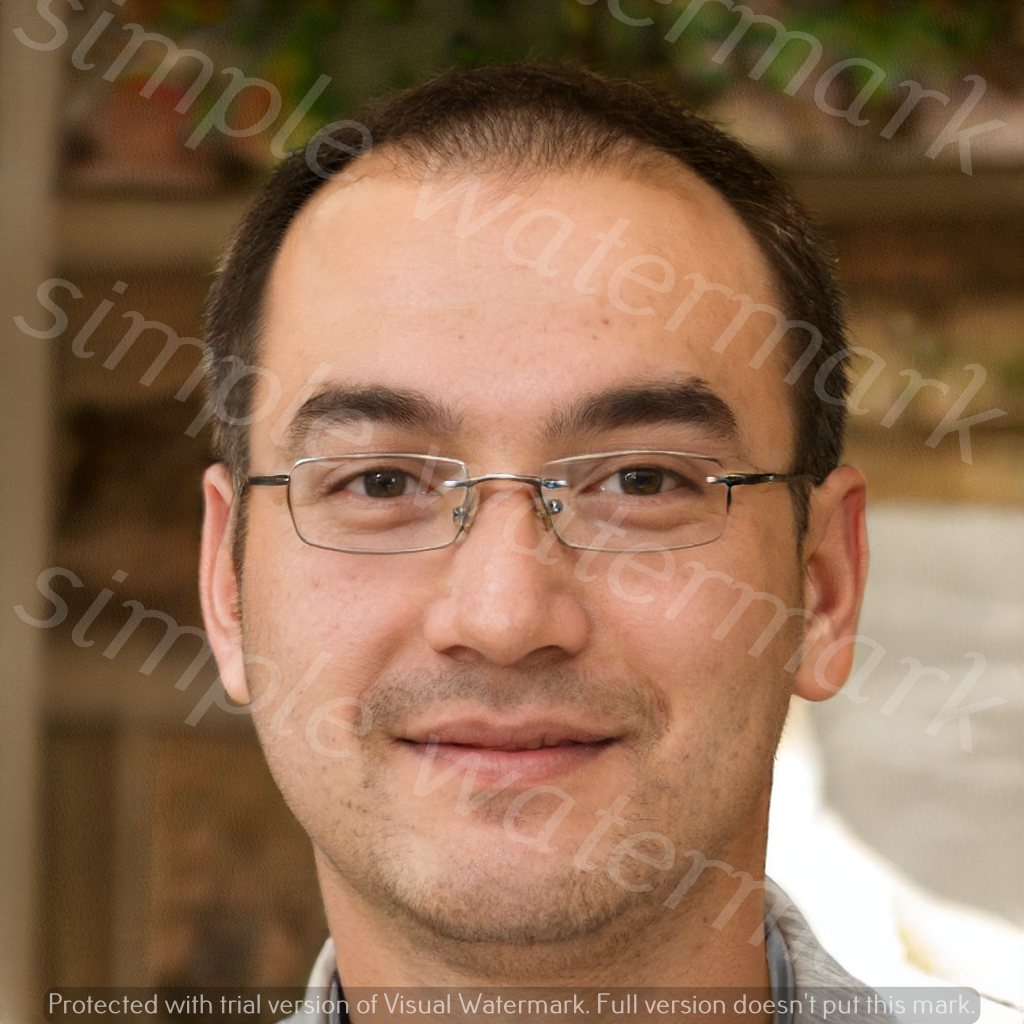
Label: Watermark